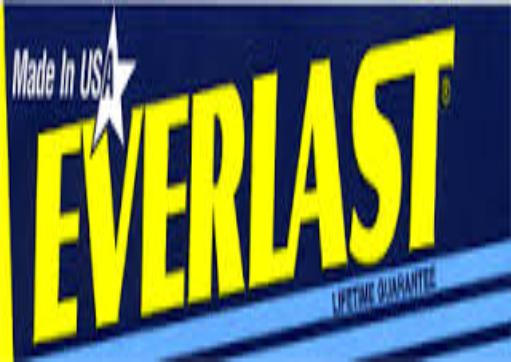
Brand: Everlast
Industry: Clothes